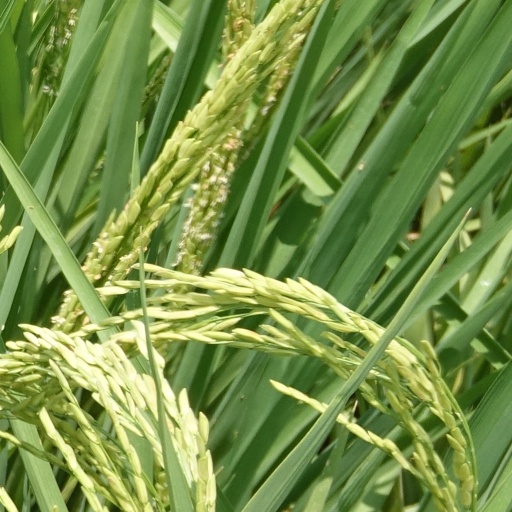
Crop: rice